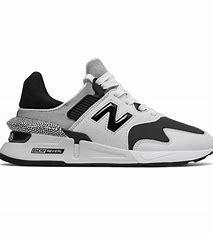
Brand: New
Model: Balance New Balance 997